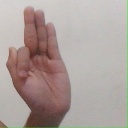
अक्षर: फ